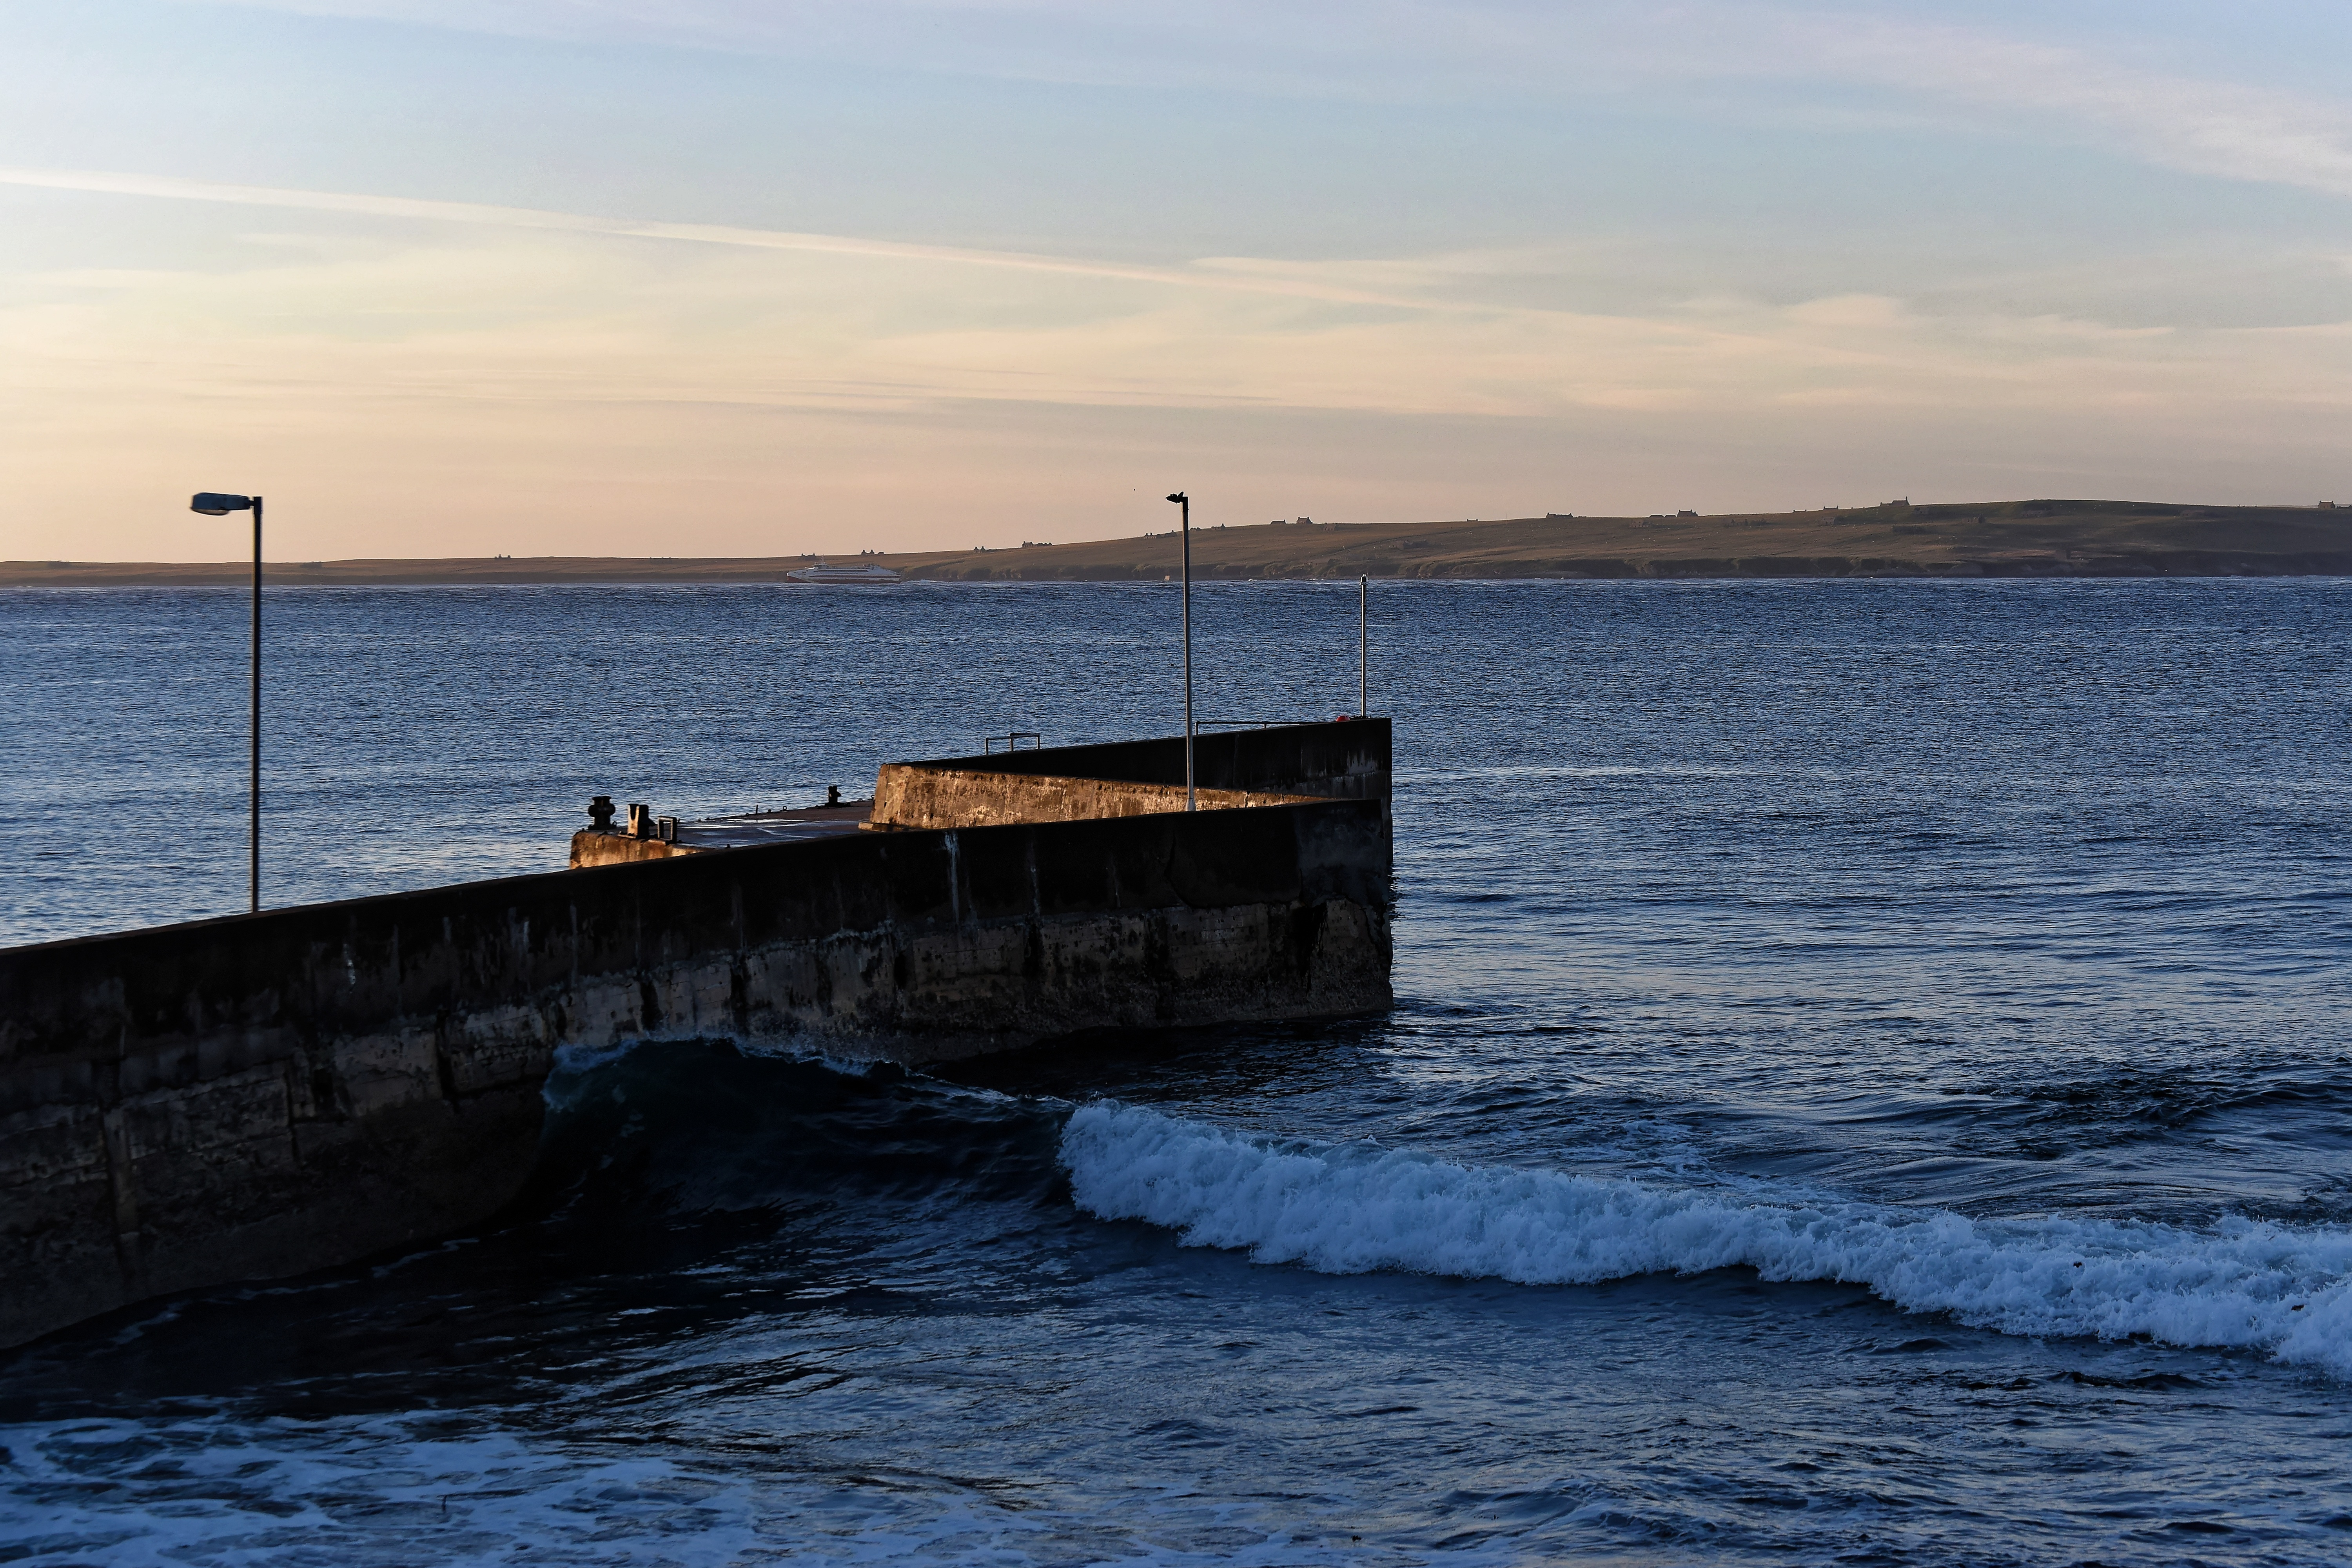
sea, coast, water, outdoor, ocean, horizon, sky, sunset, shore, wave, view, pier, coastline, dusk, idyllic, vehicle, scenic, natural, seascape, bay, landmark, harbor, harbour, blue, port, tourism, blue sky, waves, nautical, marine, scotland, channel, breakwater, cape, swell, john o groats, harbor wall, wind wave